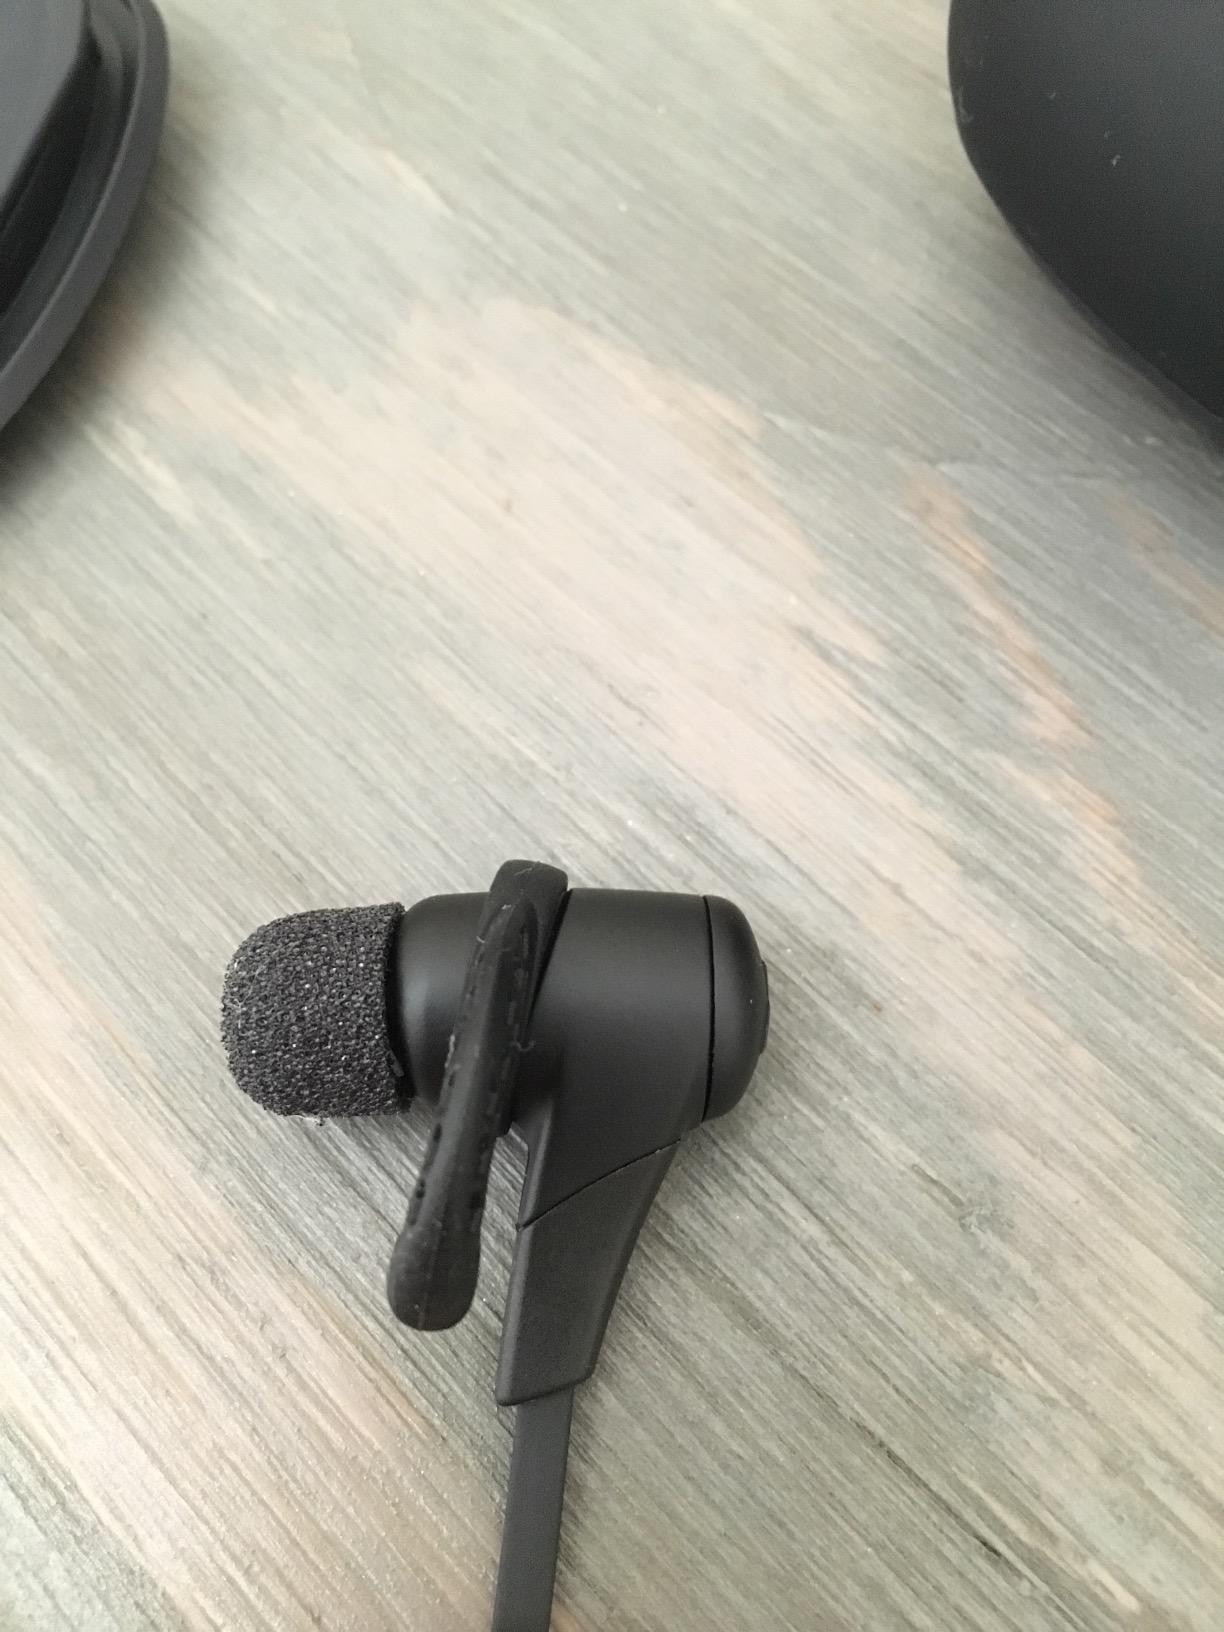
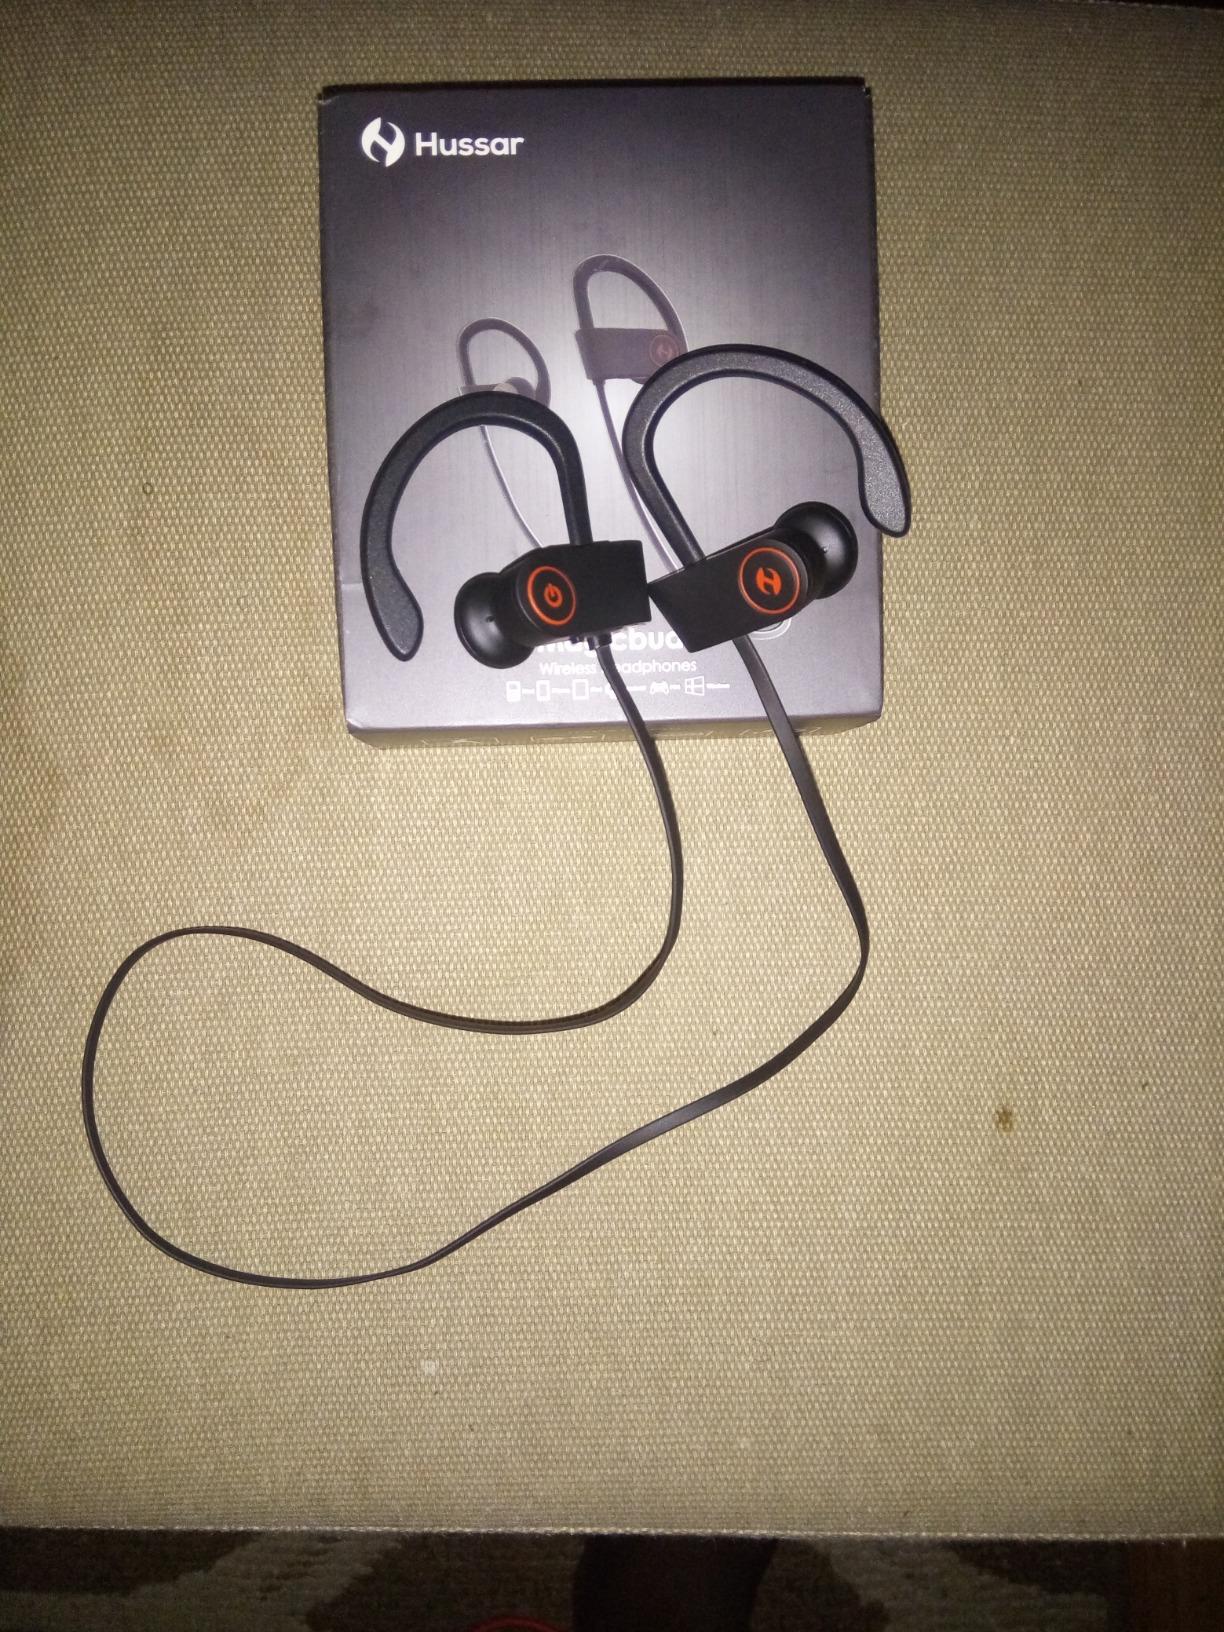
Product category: headphones
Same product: no